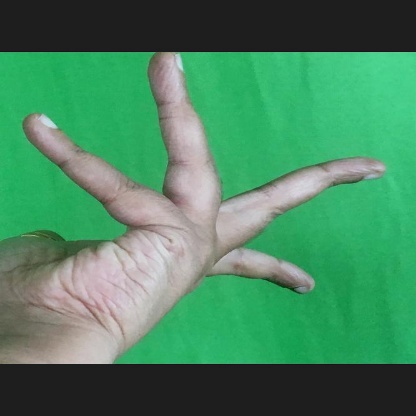
Mudra: Alapadmam